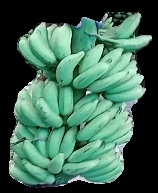
Variety: elakki-bale
Grade: grade1